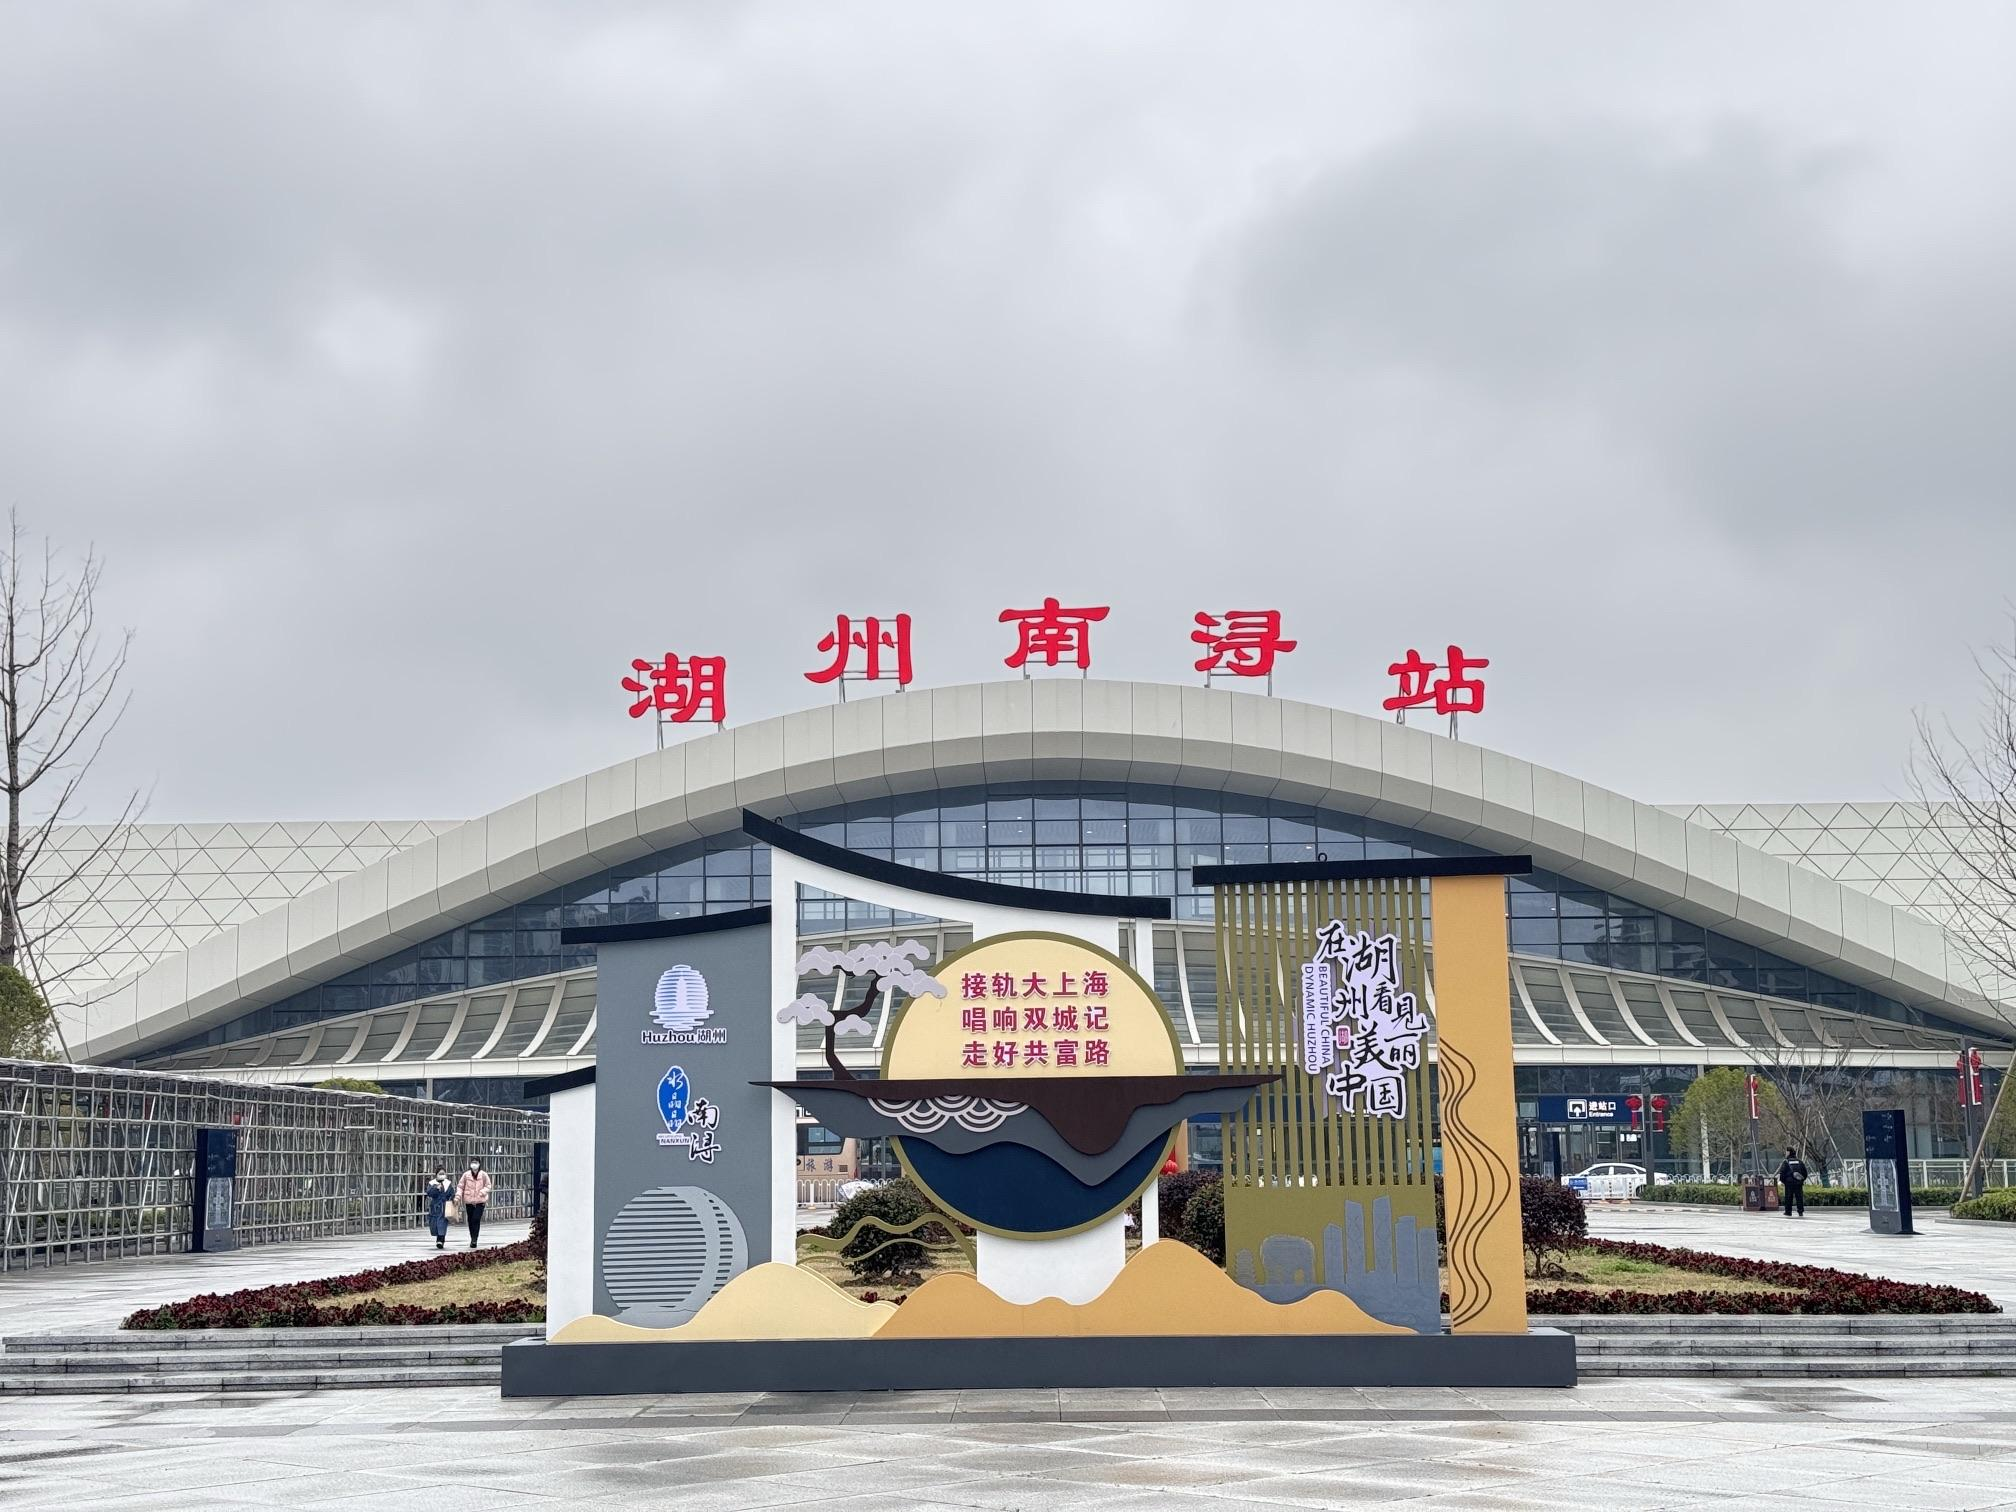
地标名称：湖州南浔站
所在城市：湖州市·南浔区